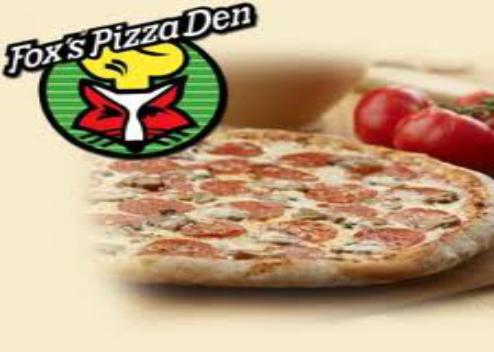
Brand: Fox's Pizza Den
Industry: Food